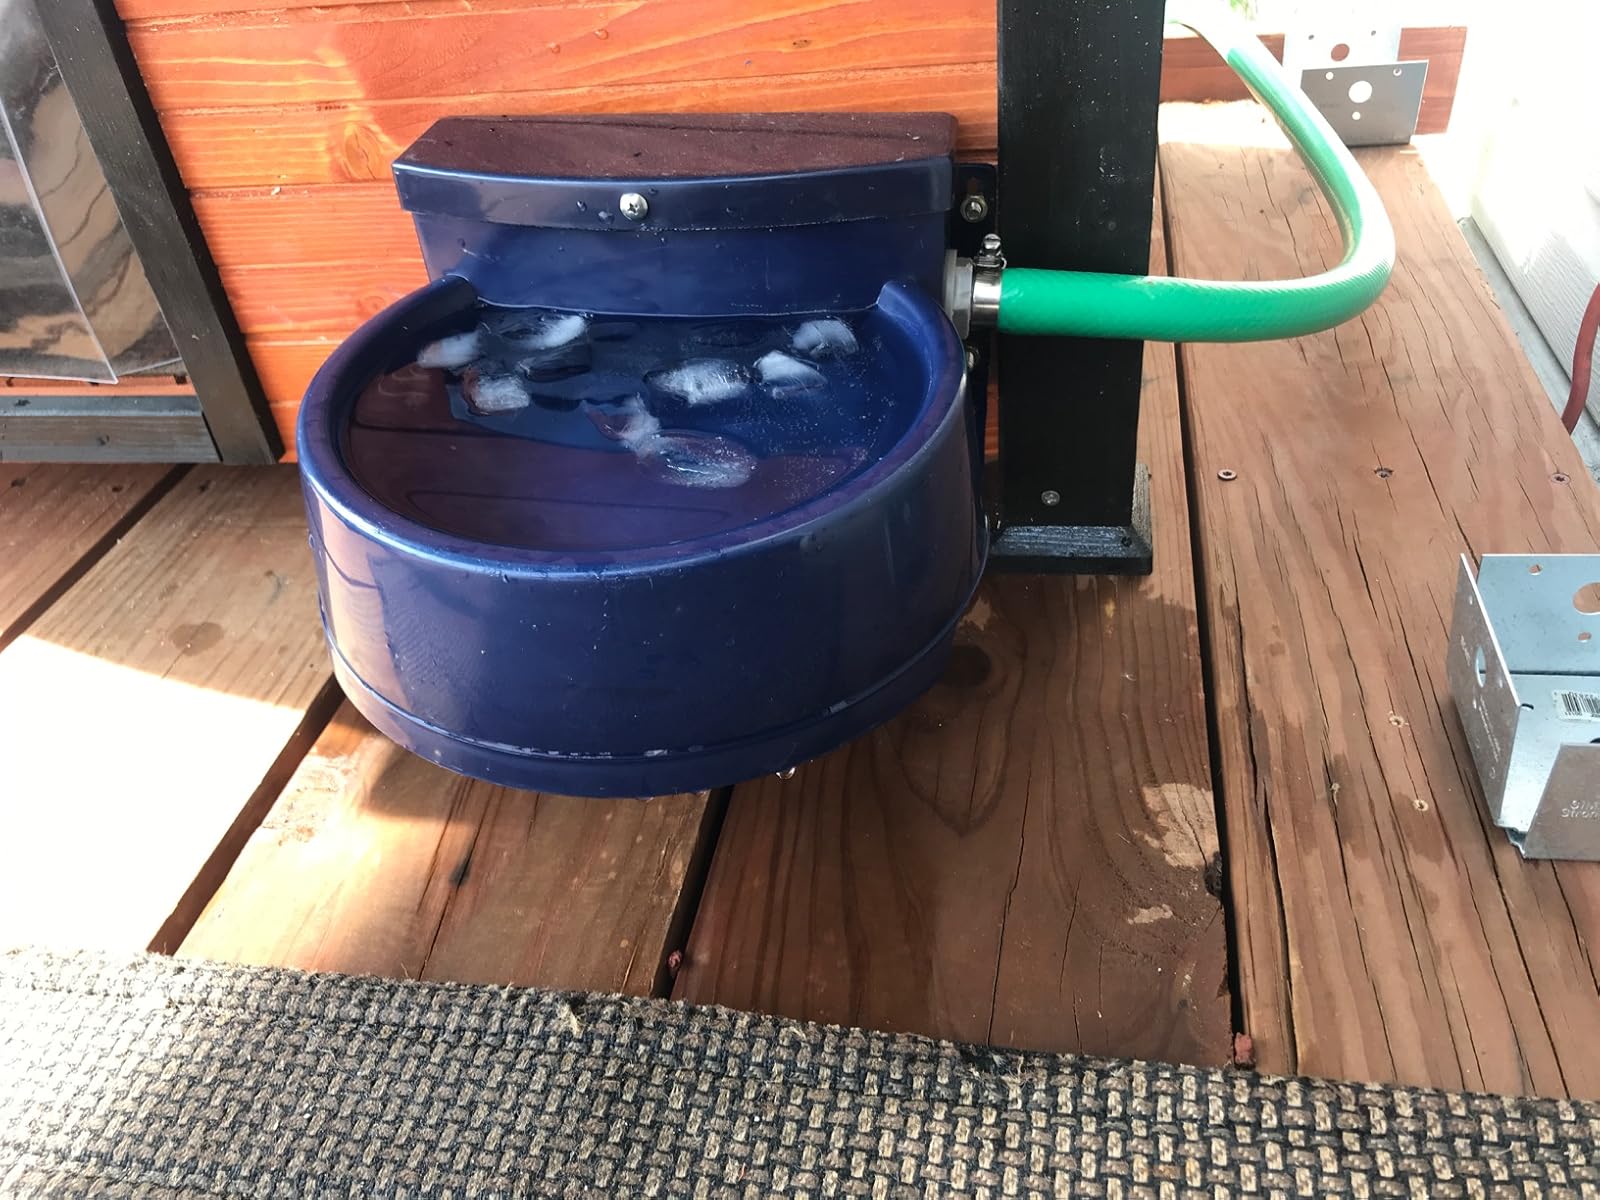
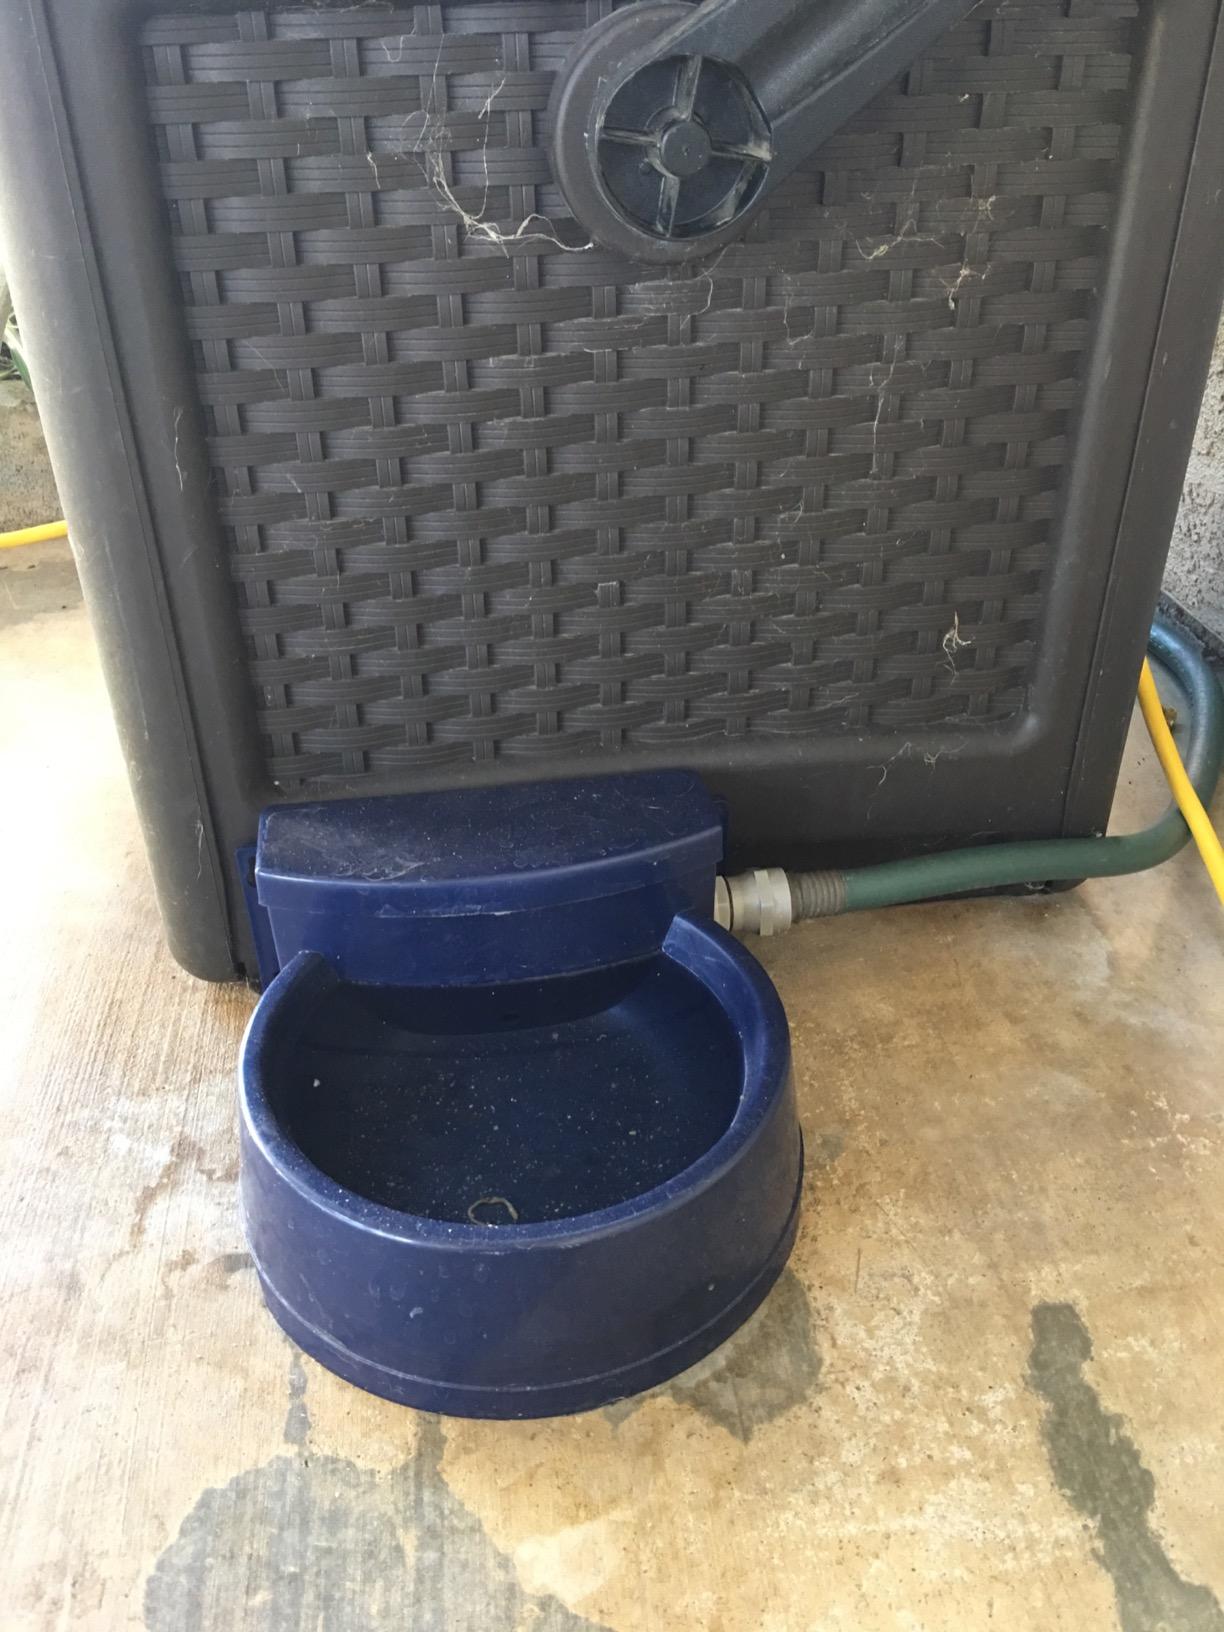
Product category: items_bowl
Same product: yes